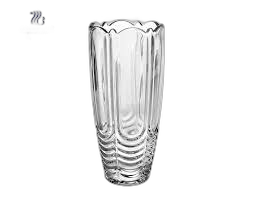
Waste category: glass